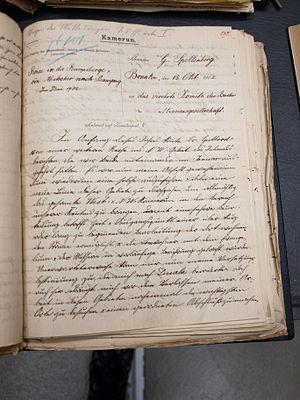
La Mission de Bâle ou mission bâloise, de son nom complet Société évangélique des missions de Bâle, est une société missionnaire protestante fondée en 1815, qui a connu un développement très important dans plusieurs régions du monde, notamment en Russie, Côte-de-l'Or, Inde, Chine, Cameroun, Bornéo, Nigeria, Amérique latine, Soudan… En 2001, elle a transféré toutes ses activités à une nouvelle structure, Mission 21, présente dans 20 pays où elle travaille au développement économique tout en poursuivant son œuvre missionnaire.
Dikome-Balue est une commune du Cameroun située dans la région du Sud-Ouest et le département du Ndian, à 107 km de Douala et à 36 km de Kumba.